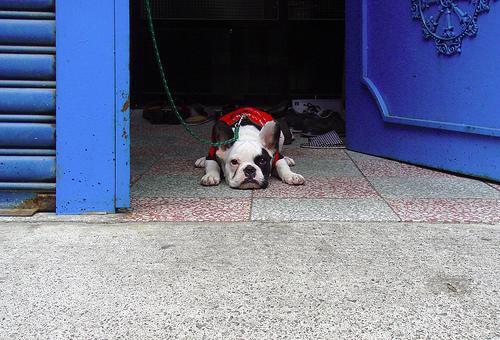
French_bulldog